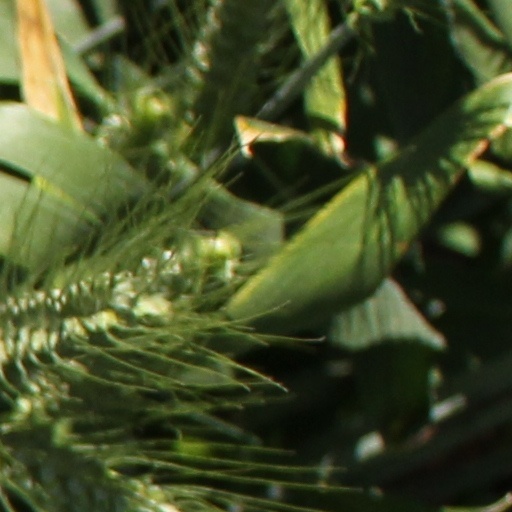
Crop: wheat